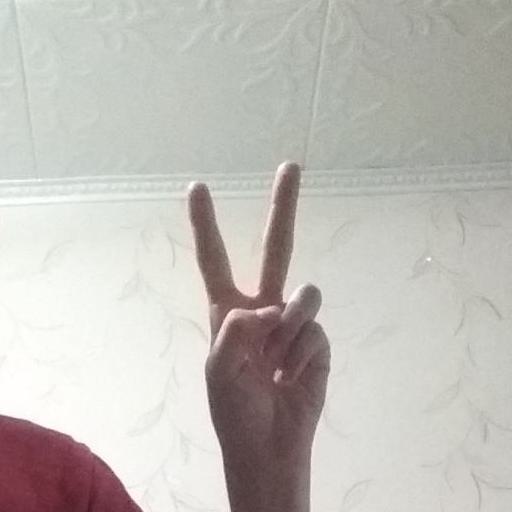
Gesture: peace